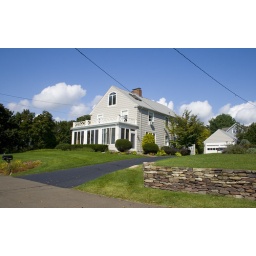
house in my hometown neighborhood in Madison, CT taken out the passenger seat of a car passing by.